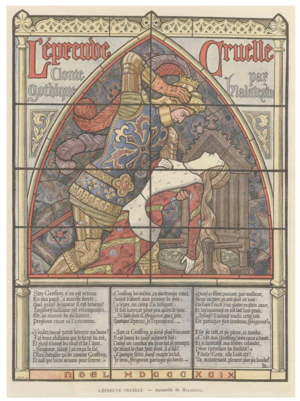
Henri Théodore Malteste dit aussi Malatesta est un poète, dessinateur, caricaturiste et illustrateur français.